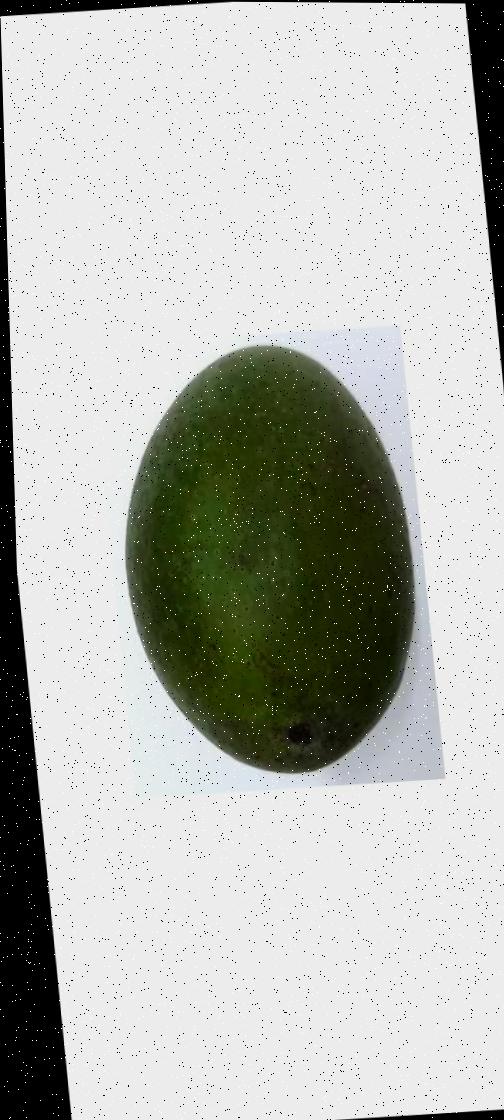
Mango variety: Ashshina Zhinuk